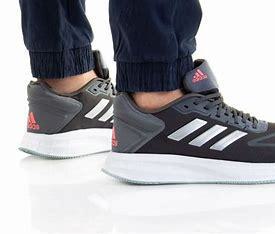
Brand: Adidas
Model: Duramo 10